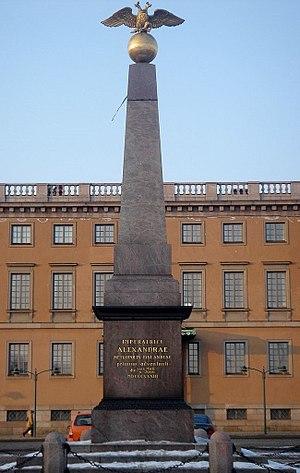
La Liste des statues et monuments mémoriaux d’Helsinki comprend tous les ouvrages situés dans les rues, les places et les parcs d’Helsinki qui appartiennent aux collections du Musée d'Art d'Helsinki ou toutes les œuvres appartenant à d’autres organismes et qui sont exposées en plein air.